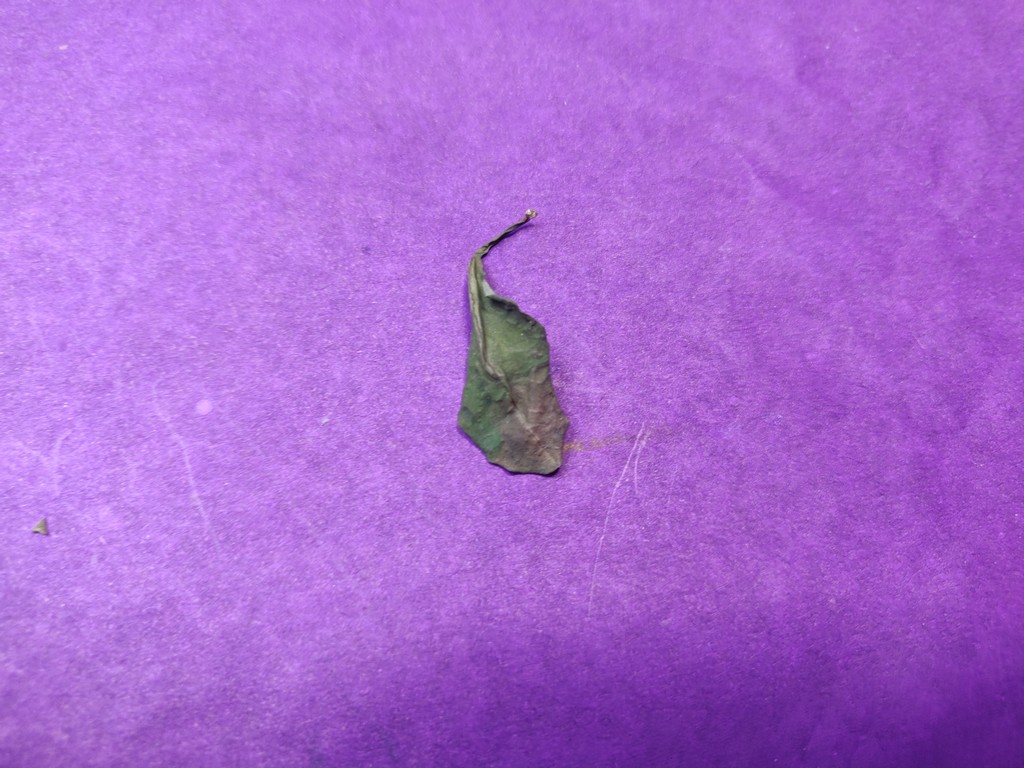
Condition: Dried
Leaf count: single
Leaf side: unknown